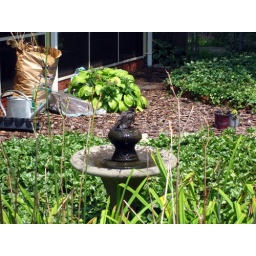
Robin enjoying cold water on his ass in the bird fountain 3